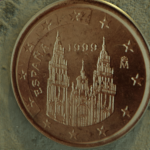
Coin value: 1cent
Country: es
Edition: 1999